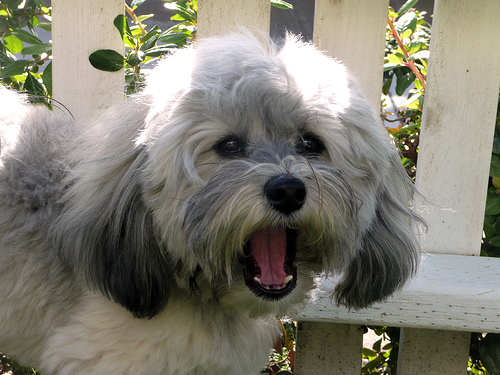
Animal: dog
Breed: havanese